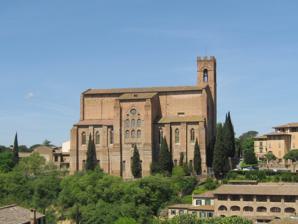
Building: Basilica of San Domenico, Siena
Country: Italy
Year built: 1265
Basilica church in Siena, Tuscany, Italy 43°19′11.04″N 11°19′36.99″E / 43.3197333°N 11.3269417°E / 43.3197333; 11.3269417 The Basilica of San Domenico , also known as Basilica Cateriniana , is a basilica church in Siena , Tuscany , Italy , one of the most important in the city. The basilica is an example of Cistercian Gothic style. Basilica of San Domenico in Siena History The church was begun in 1226–1265, on the hill of Camporegio which the Dominicans had received as a gift from the Malavolti family. It was enlarged in the 14th century resulting in the Gothic appearance it has now. However, aspects of the Gothic structure were subsequently destroyed by fires in 1443, 1456 and 1531, and further damage later resulted from military occupation (1548–1552). The Baroque style also came to the basilica when the altars were rebuilt in the 17th and 18th centuries. These features were later removed in 1941 during fascist occupation. The church's alternate name, Basilica Cateriniana, is attributed to St. Catherine of Siena , who lived nearby. It is a large edifice built, like many contemporary edifices of the mendicant orders , in brick, with a lofty bell tower on the left (this was reduced in height after an earthquake in 1798). The interior is on the Egyptian cross plan with a huge nave covered by trusses and with a transept featuring high chapels. The entrance to the basilica is on the left side of the church because the area behind the façade is occupied by the raised structure of the Chapel of the Vaults. The funeral of painter Simone Martini was held here in 1344. The church contains several relics of St. Catherine of Siena , who attended Mass here. The old Chapter Room, the old Sacresty, the Refectory and the Dormitory were all built with the original Church and the Cloister was frescoed by Lippo Memmi and Lippo Vanni. Memmi did a small Maesta for the cloister. In 1372 Vanni painted an Annunciation for the cloisters. Interior Interior of the basilica Ludovico Dondo, Multiplication of the Loaves and Fishes, 1635 Cappella delle Volte This is an old oratory of the Third Order Dominicans, connected to numerous episodes of Catherine of Siena 's life. It houses the Canonization of St. Catherine by Mattia Preti , flanked by two 1602 paintings by Crescenzio Gambarelli. Other works by the latter are also present. The main wall has a portrait of St. Catherine. Left wall of the nave The left wall of the nave has the famous painting Madonna with Child by Francesco di Vannuccio , framed by an Eternal with Saint by Il Sodoma and by a predella with fifteen Stories of the New Testament by Antonio Magagna . Rutilio Manetti painted a St. Anthony Abbot's Exorcism , Sebastiano Folli a St. Catherine of Alexandria and Francesco Vanni a St. Hyacinth Saving a Statue of the Madonna from a Fire . Right wall of the nave Chapel of Saint Catherine The altars on the right side are decorated by an Appearance of the Virgin by Stefano Volpi (1630), a Nativity of the Virgin by Alessandro Casolani (1584) and a reliquary of St. Catherine's relics. They are followed by the St. Catherine Chapel in Baroque style, with, in the centre, an altar housing the saint's head and thumb. Il Sodoma provided a Fainting and Ecstasy of St. Catherine and Death of Niccolò di Tuldo for the chapel, while by Francesco Vanni is a St. Catherine's Exorcism (1593–1596). The 15th-century marble pavement, featuring Orpheus and animals, is attributed to Francesco di Giorgio . The right wall has a fresco by Pietro Lorenzetti and the Adoration of the Shepherds by Francesco di Giorgio , completed by a lunette by Matteo di Giovanni and a predella by Bernardino Fungai . Transept On the right transept is altar dedicated to Blessed Ambrogio Sansedoni, also portrayed in a canvas by Francesco Rustici (1611–12). Notable amongst the chapels are the second, entitled to the martyrs of the German Nation, and the third, which includes a Madonna with Child and the Saint Jerome and John the Baptist by Matteo di Giovanni . The fourth chapel has a Baroque canvas by Raffaello Vanni (1649) and a St. Anthony the Abbot from 1426. The Majesty by Guido da Siena (dated to 1221, but probably from 1265 to 1270 with additions by a Duccio 's follower) is in the centre of the fifth chapel, where are also works by Matteo di Giovanni , Benvenuto di Giovanni and two frescoes by Giuseppe Nicola Nasini . The left transept ends with the altar of St. Dominic. Other High Altar The altar has a ciborium with two angels by Benedetto da Maiano (1475–1480), while in the apse is a Death of St. Peter Martyr by Arcangelo Salimbeni (1579) and St. Thomas and the Pope by Galgano Perpignani. The crypt , in Gothic style, can also be visited. It houses a crucifix by Sano di Pietro and a Crucifixion signed by Ventura Salimbeni (1600). References